Answer in natural language. Considering the relative positions, is light brown wooden dresser with 10 drawers (marked C) above or below gray rectangular bed (marked B)? Choose between the following options: below or above
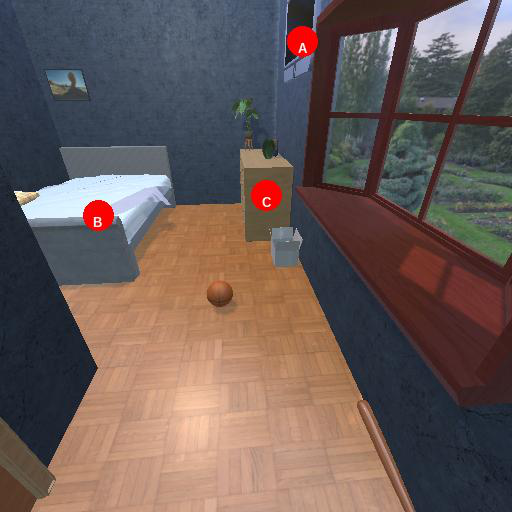
<answer>above</answer>